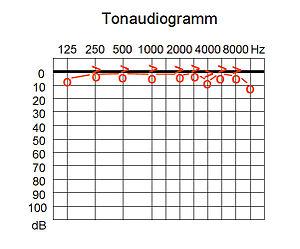
La perte auditive due au bruit est la perte irrémédiable d'audition due à l'exposition à des sons trop forts. Cette perte d'audition peut survenir subitement après un traumatisme sonore aigu, ou insidieusement à travers le temps, à la suite de multiples expositions à des sons trop forts. La perte d'audition associée à l'âge, la presbyacousie, est en réalité fortement liée à la perte auditive due au bruit, surtout dans le cas d'une exposition au bruit pendant la jeunesse.
Le terme audiogramme désigne un graphique, utilisé en audiométrie tonale, qui permet de visualiser la capacité auditive d'un sujet.
Le champ auditif est la gamme de fréquences qui peut être entendue par les humains ou par d'autres animaux. L'expression peut également faire référence à la gamme de niveaux.